Gérard Rondeau

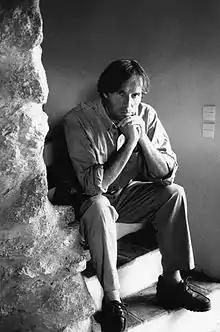

Gérard Rondeau (1953 – September 13, 2016) was a French photographer. He took photographs of World War I battlefields in his native Marne, the Reims Cathedral, and black-and-white portraits of celebrities and authors. His photography was exhibited both in France and internationally. He was the recipient of an award for his work. He was the illustrator of over 20 non-fiction books.